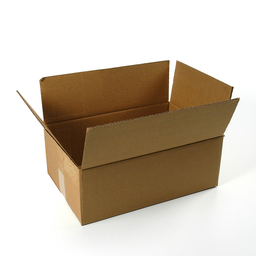
Label: cardboard